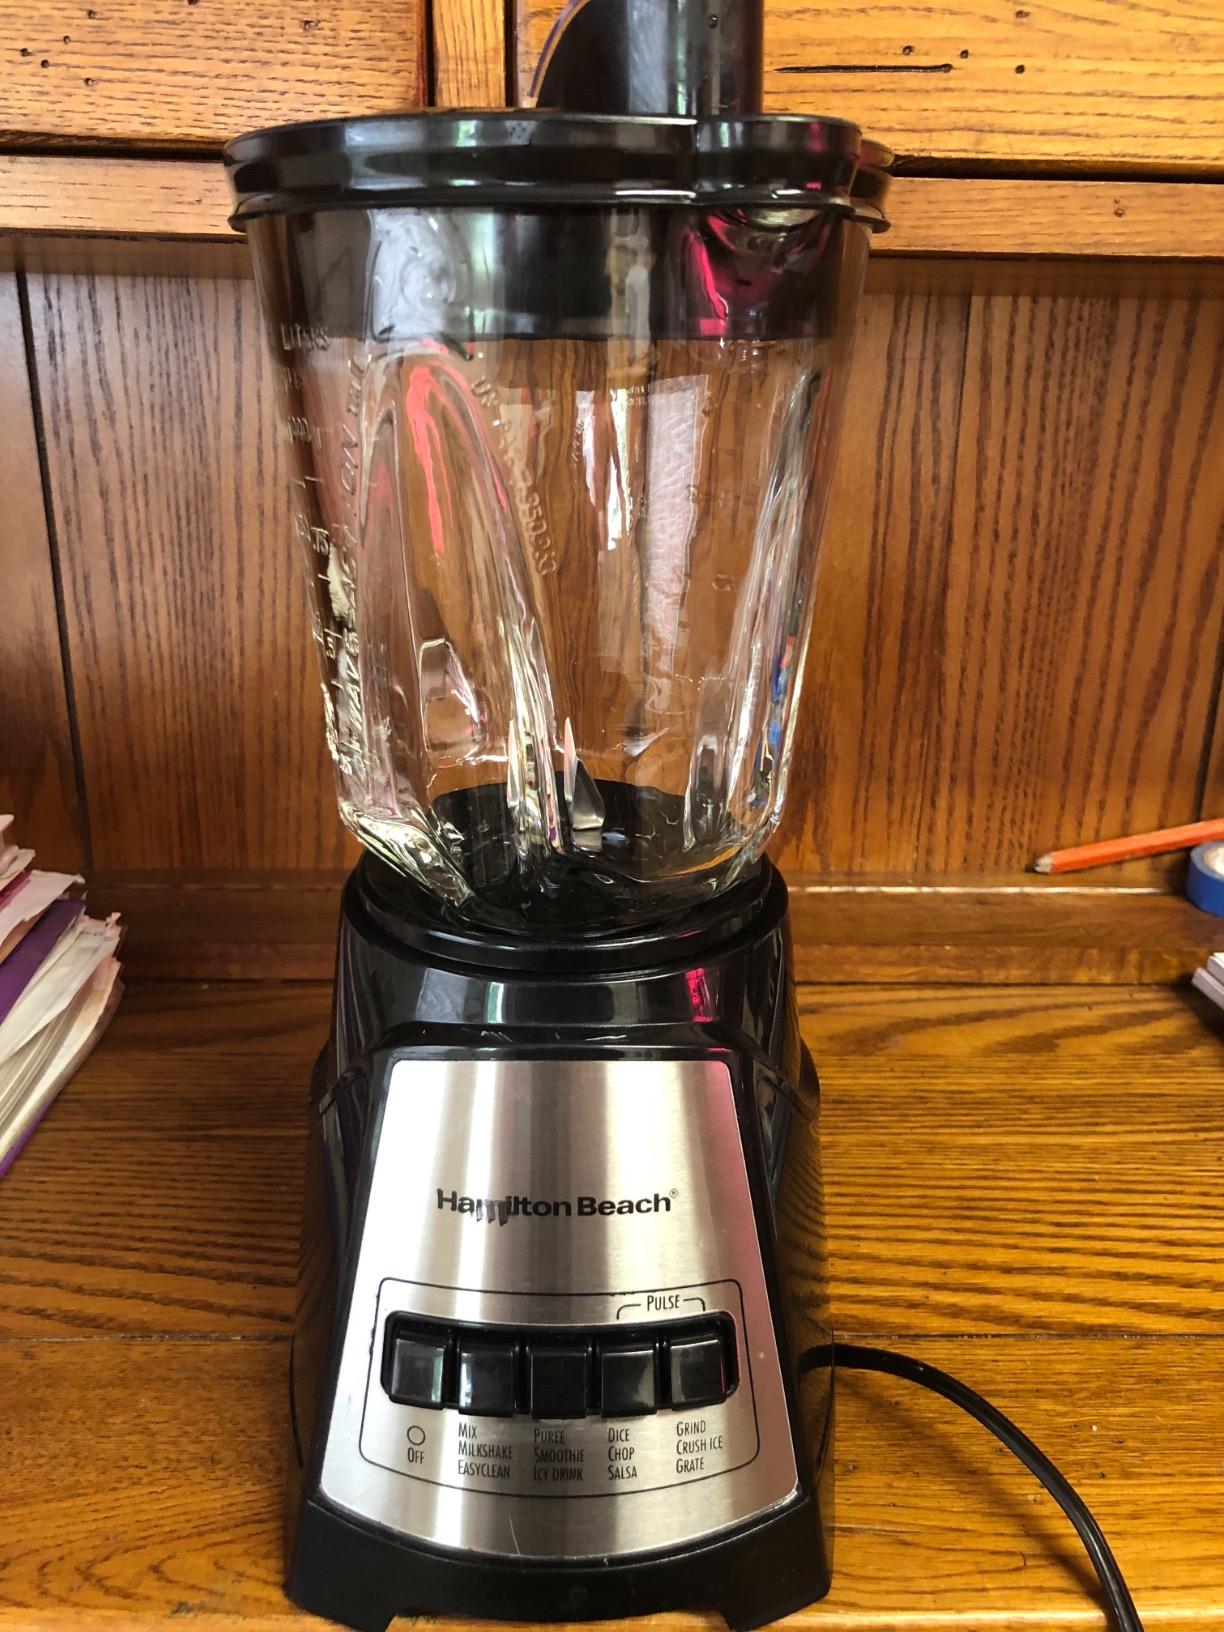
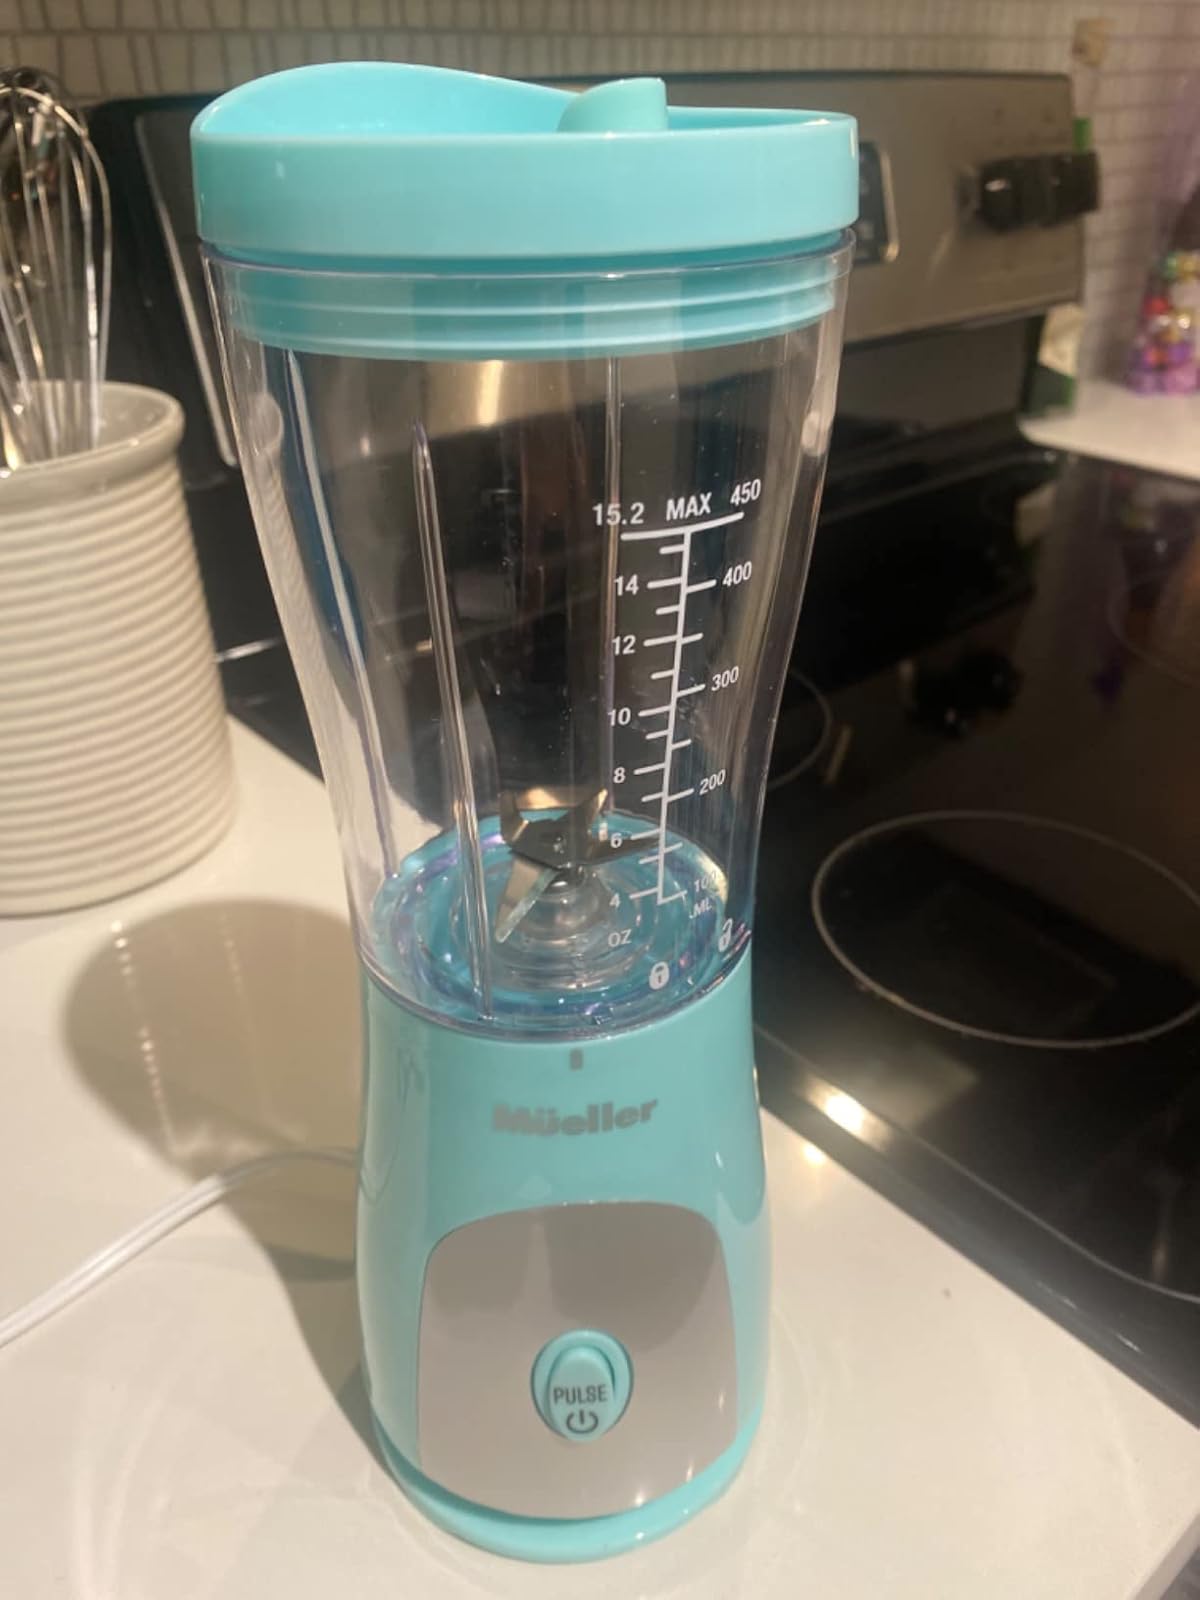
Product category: items_blender
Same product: no